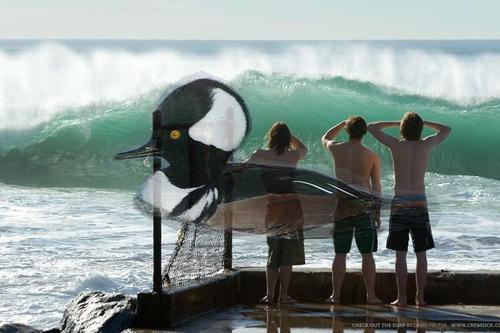
Bird species: Hooded_Merganser
Bird type: waterbird
Background: water